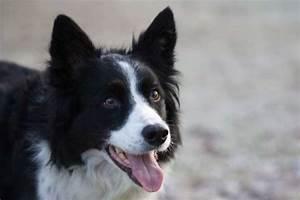
dog